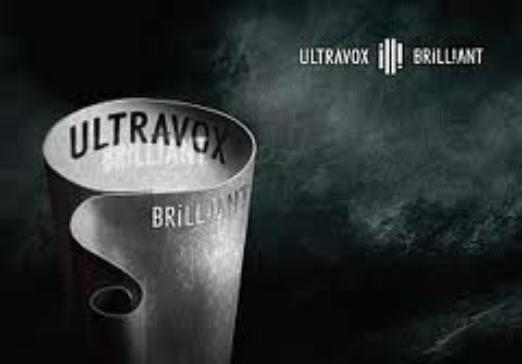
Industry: Leisure